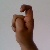
The image shows a hand gesture representing the letter 'X' in Indian Sign Language.